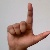
The image shows a hand gesture representing the letter 'L' in Indian Sign Language.